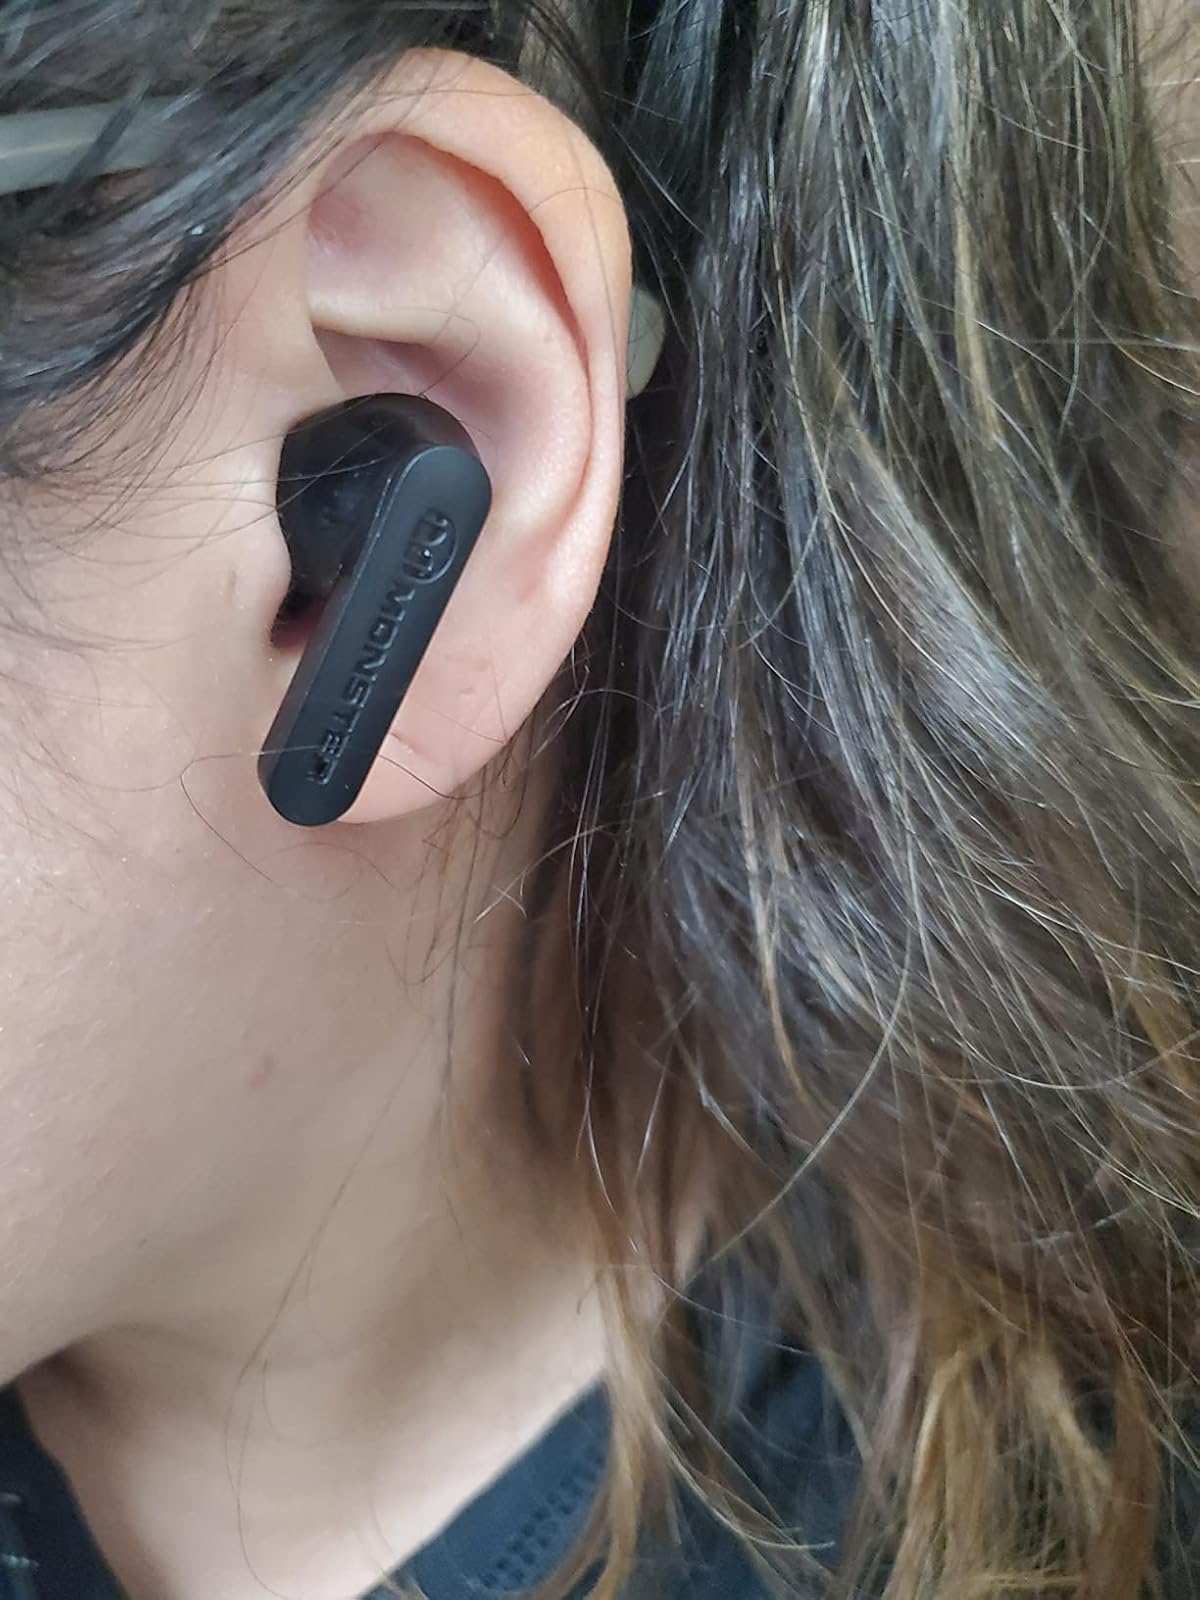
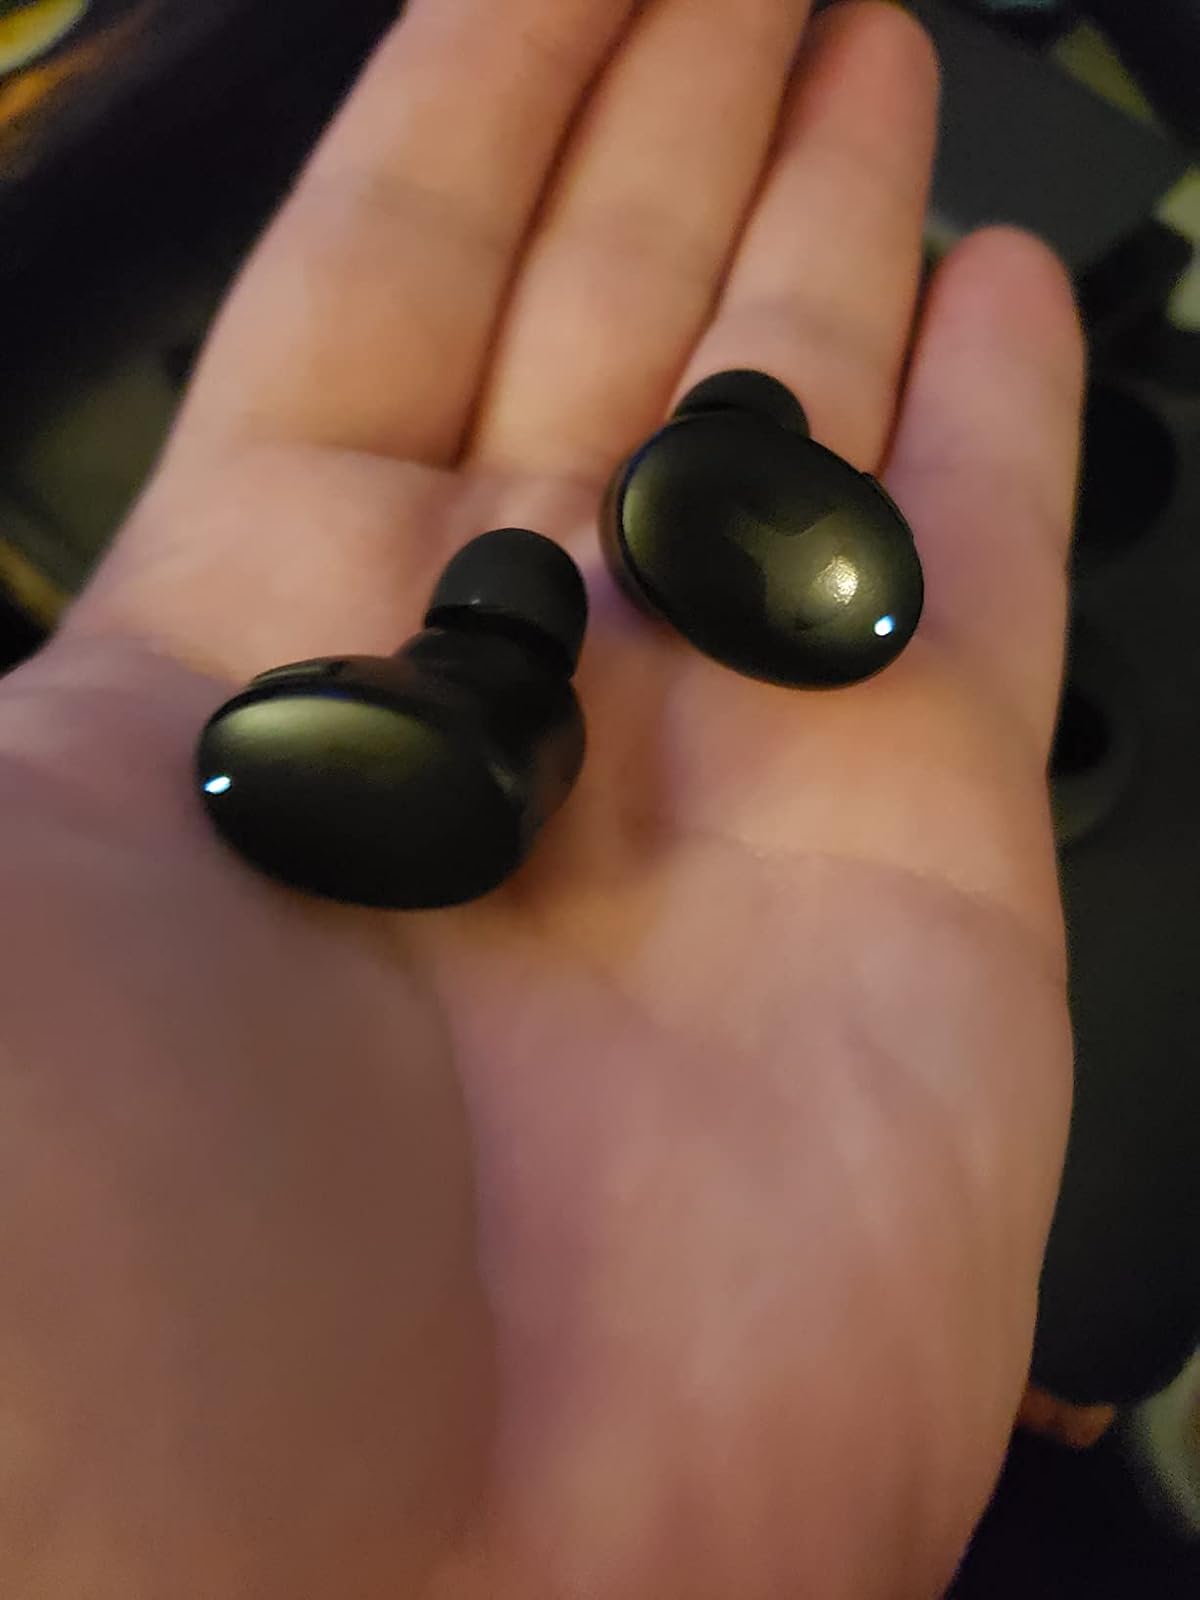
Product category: earbuds
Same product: no